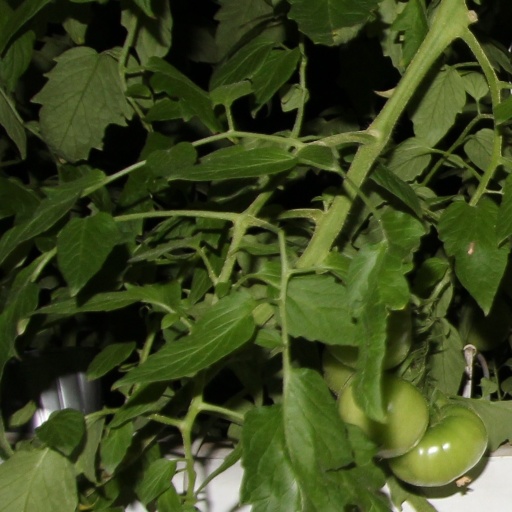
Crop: tomato